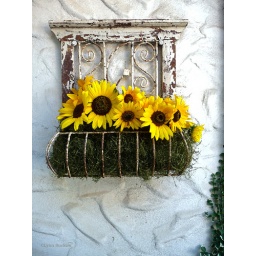
This was on the outside wall of a home on a house and garden tour in 2009 in Walla Walla, WA.